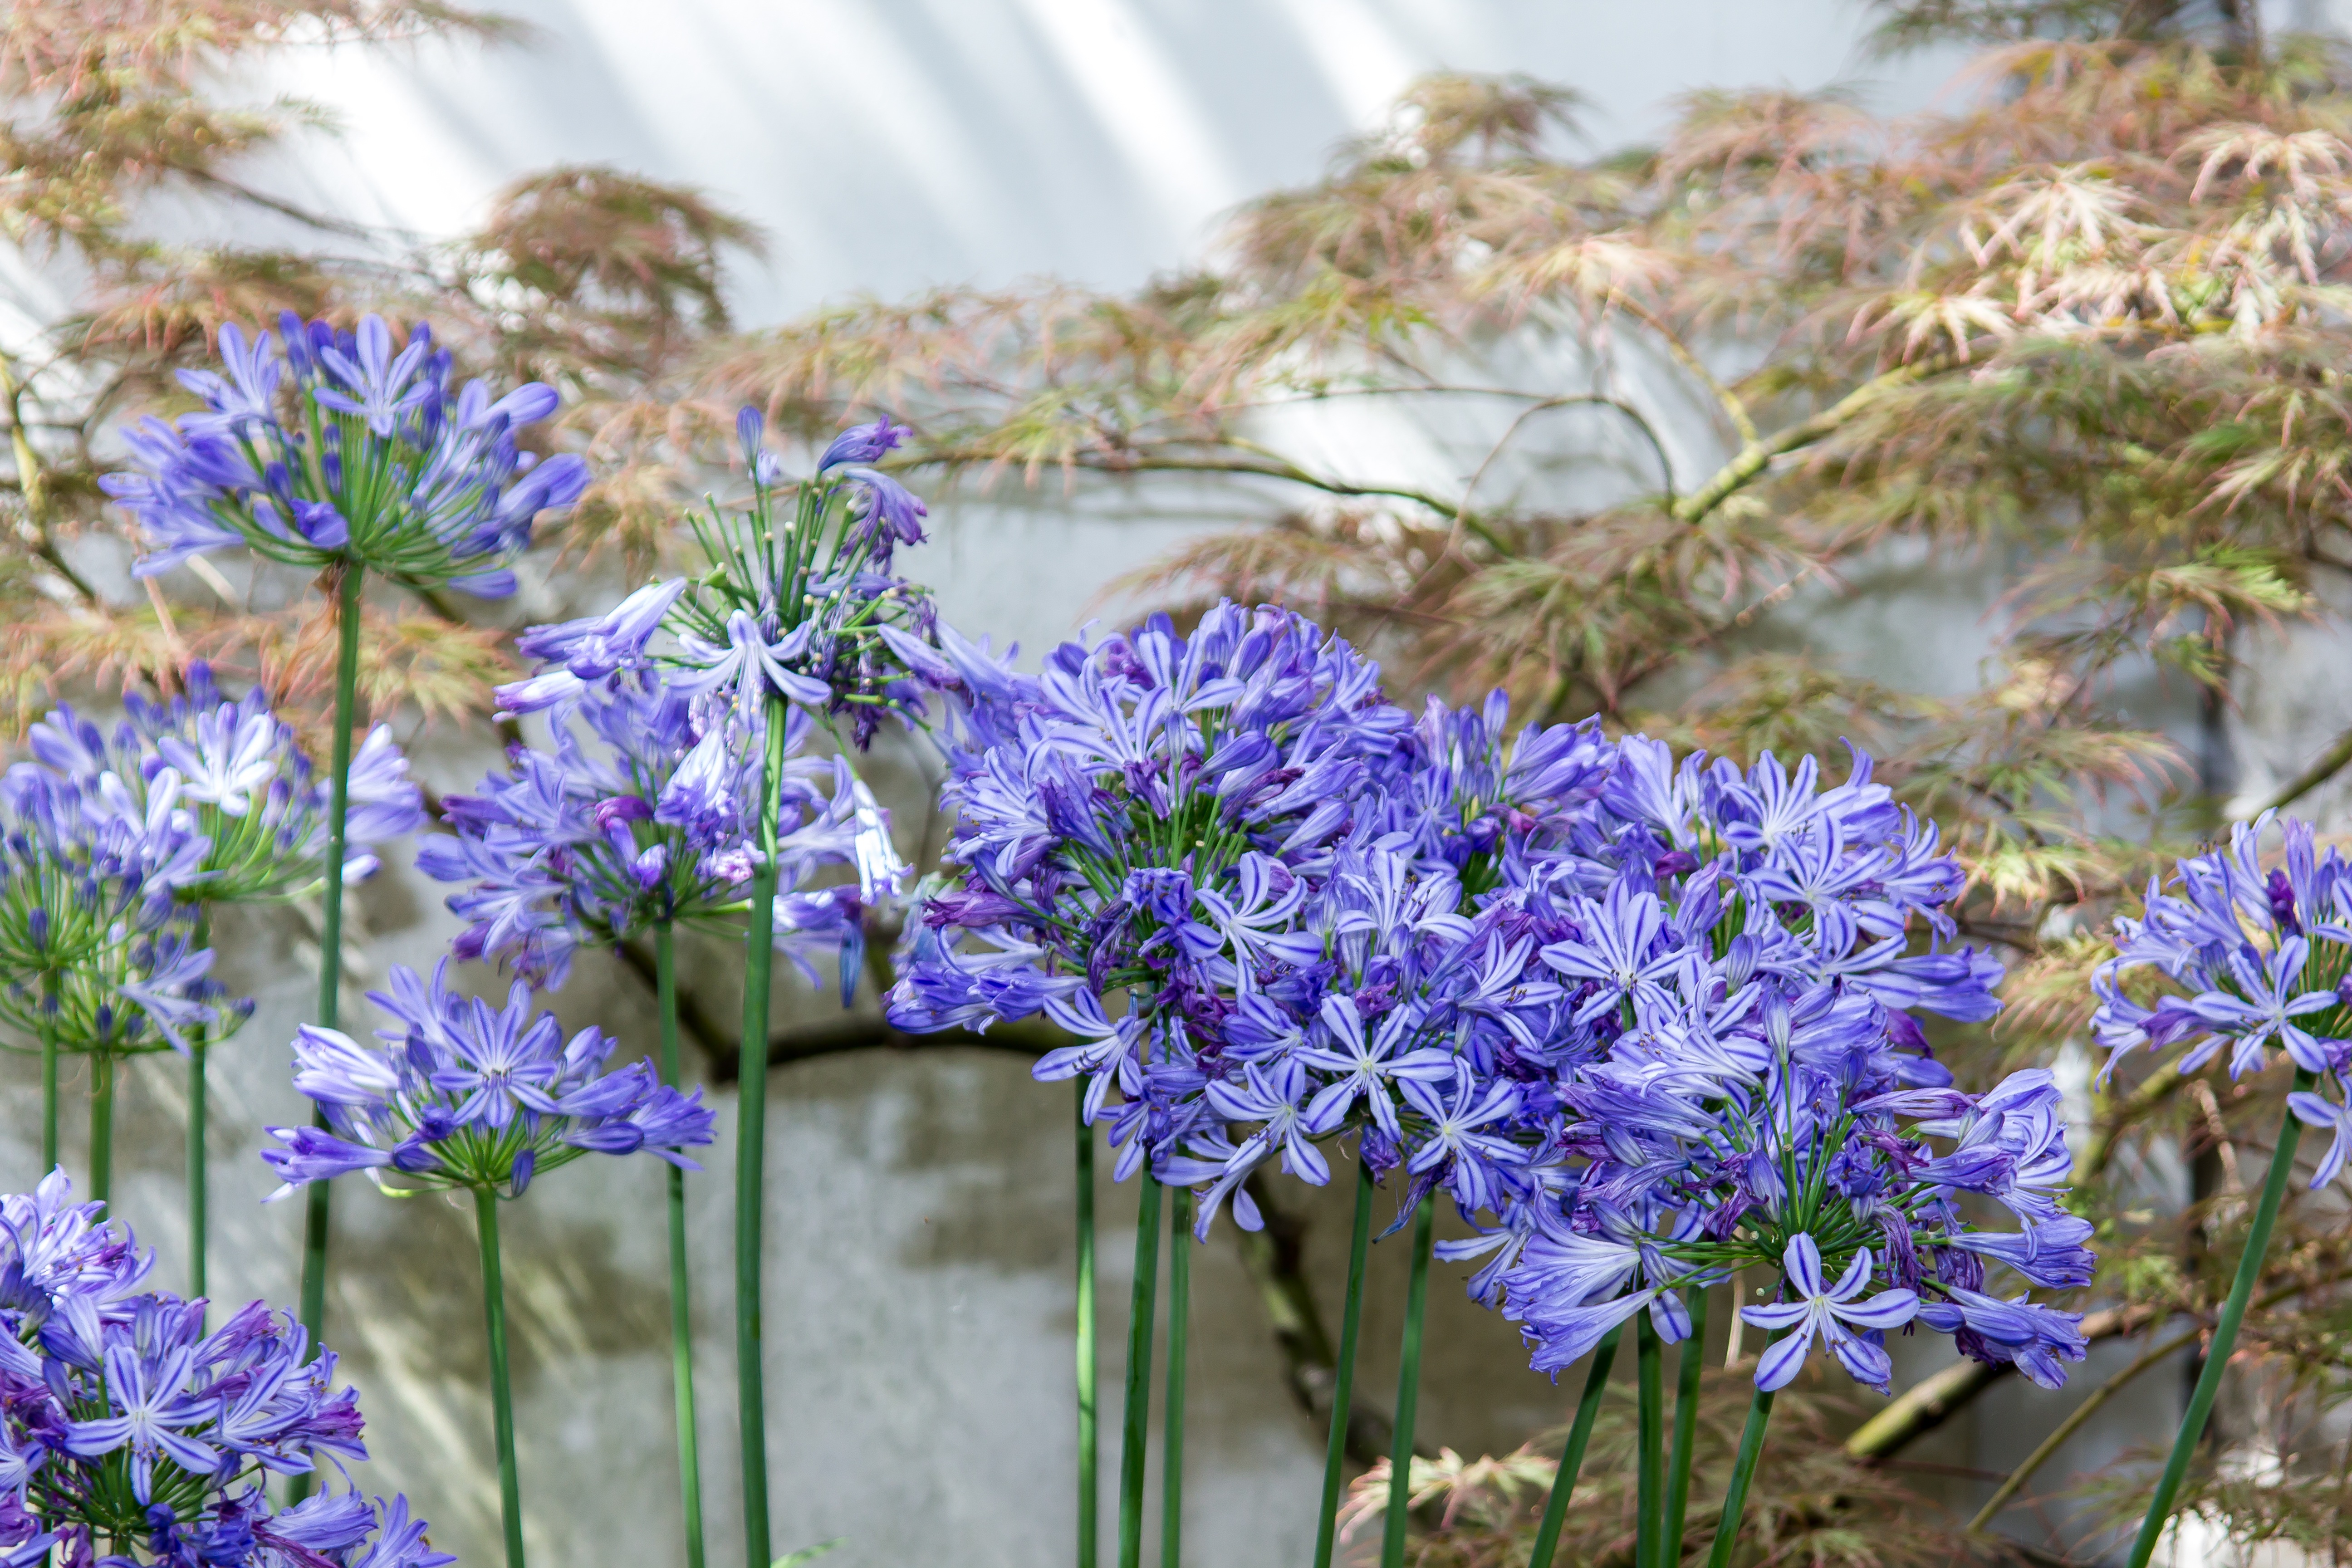
blossom, plant, meadow, flower, bloom, herb, botany, blue, garden, flora, wildflower, violet, agapanthus, mood, scilla, ambience, ornamental plant, flowering plant, amaryllidaceae, love flower, land plant, english lavender